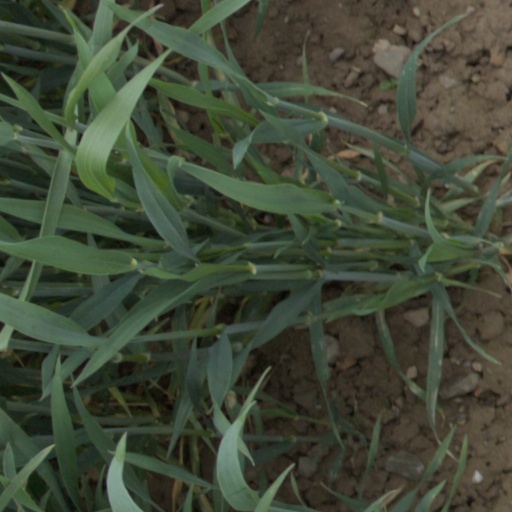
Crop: wheat